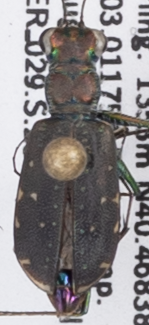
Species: Cicindela punctulata
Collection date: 2022-08-24
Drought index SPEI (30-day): -0.786
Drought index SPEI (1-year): -1.578
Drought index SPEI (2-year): -1.69